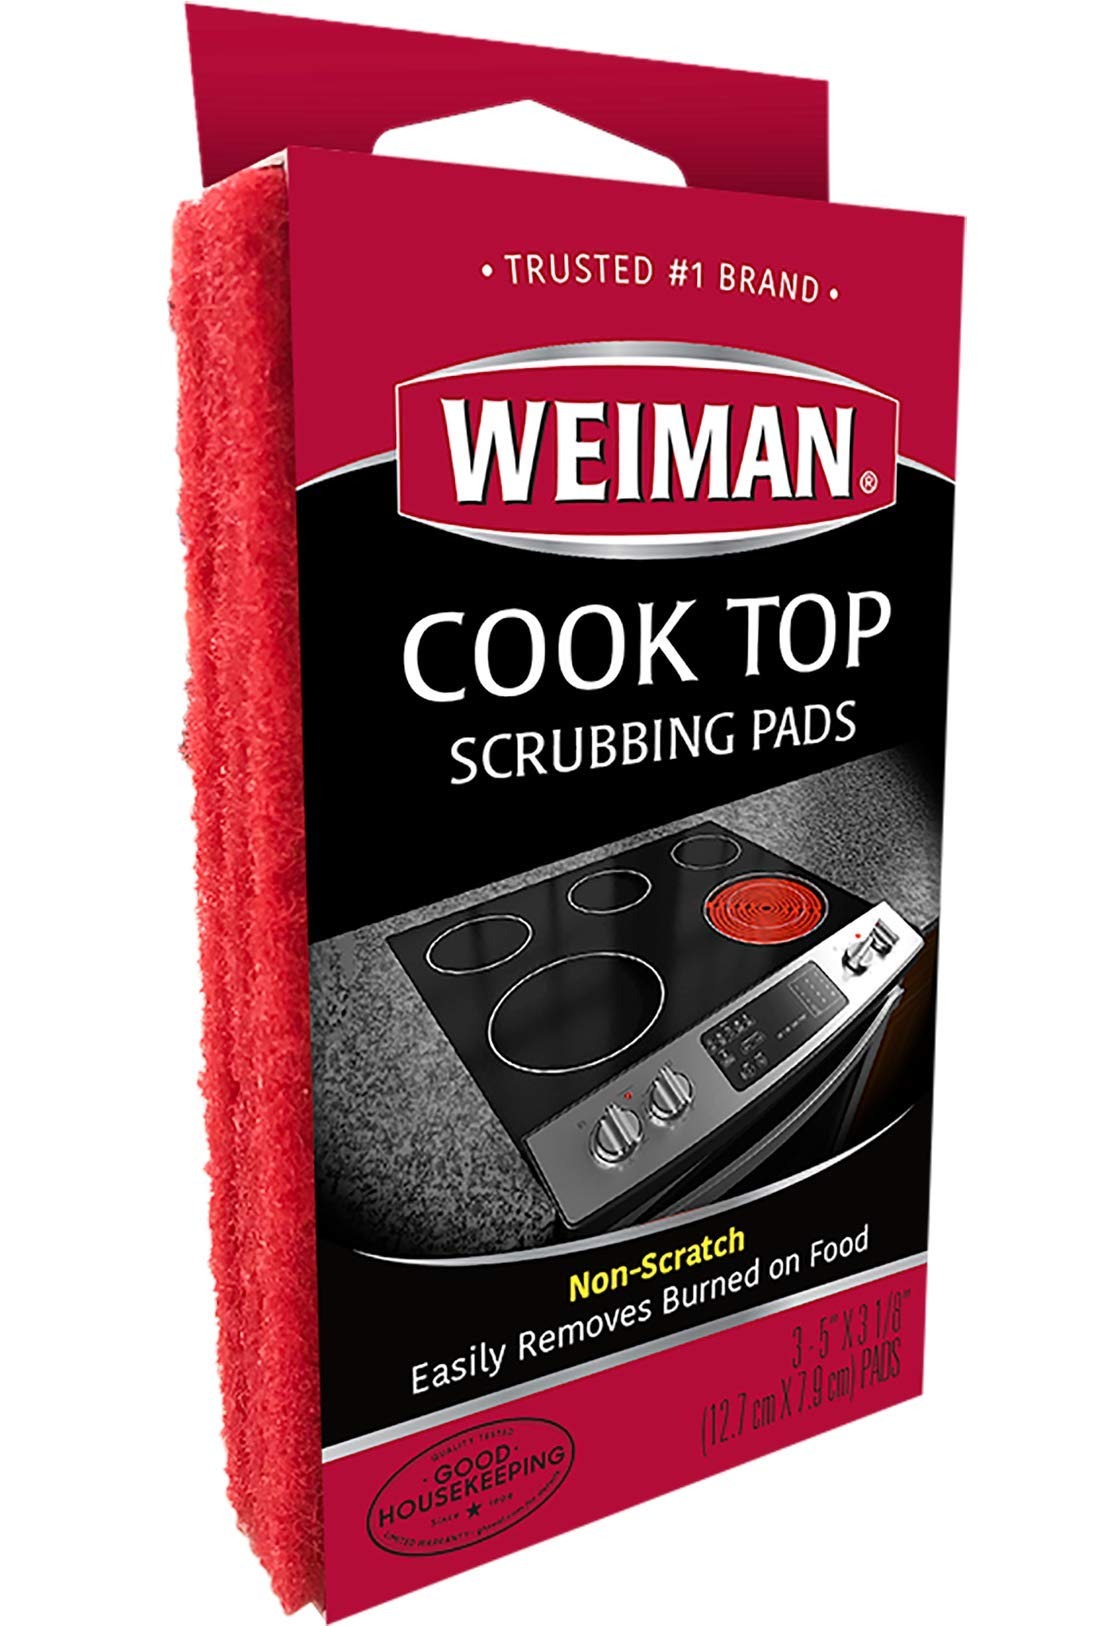
Item Name: Weiman Cook Top Scrubbing Pads – Gently Clean and Remove Burned-on Food from All Smooth Top and Glass Cooktop Ranges, 3 reusable pads
Bullet Point 1: Reveal - Non-abrasive cooktop pads help easily remove heavily burned on foods, grease & grime.
Bullet Point 2: Revitalize - Cooktop pads make sure to clean with a gentle, yet effective touch & will not scratch.
Bullet Point 3: Shines - Dramatically cleans, shines and protects glass/ceramic/induction smooth top ranges.
Bullet Point 4: Safe - Leave a streak-free shine while removing splattered food, dirt, oily residue & watermarks.
Bullet Point 5: Use On - All major glass/ceramic cooktop manufactures including GE, Whirlpool, Frigidaire & Thermador
Bullet Point 6: Made in the USA & 100% Plastic
Value: 3.0
Unit: Count

Price: 7.425